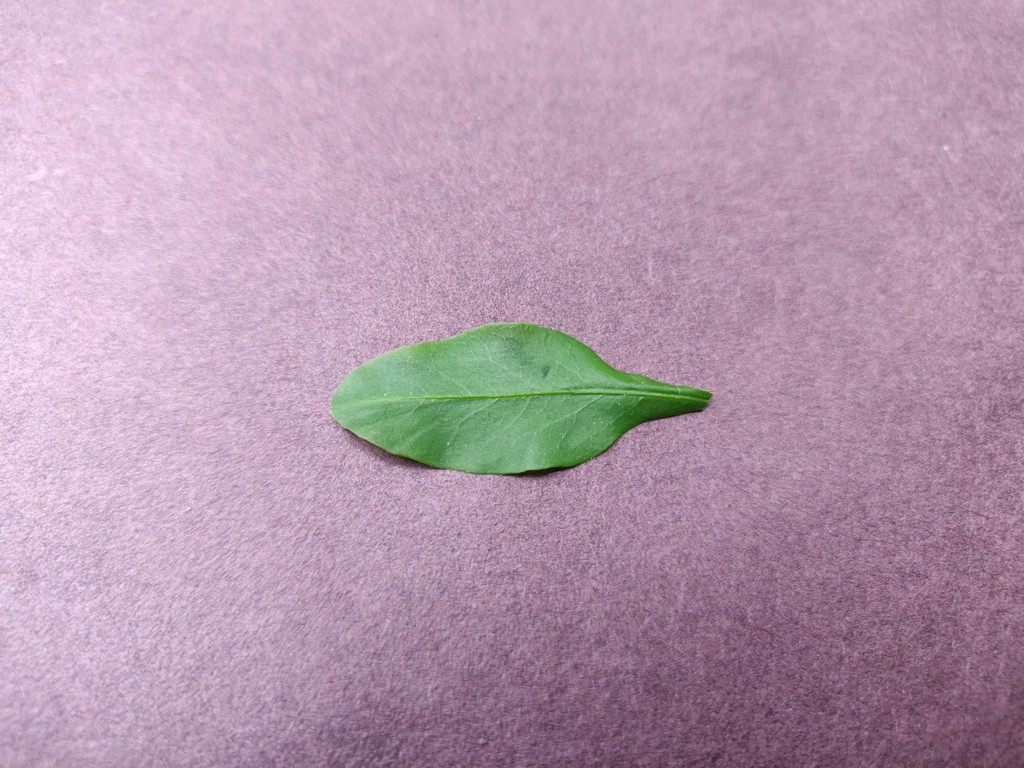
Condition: Healthy
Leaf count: single
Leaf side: front